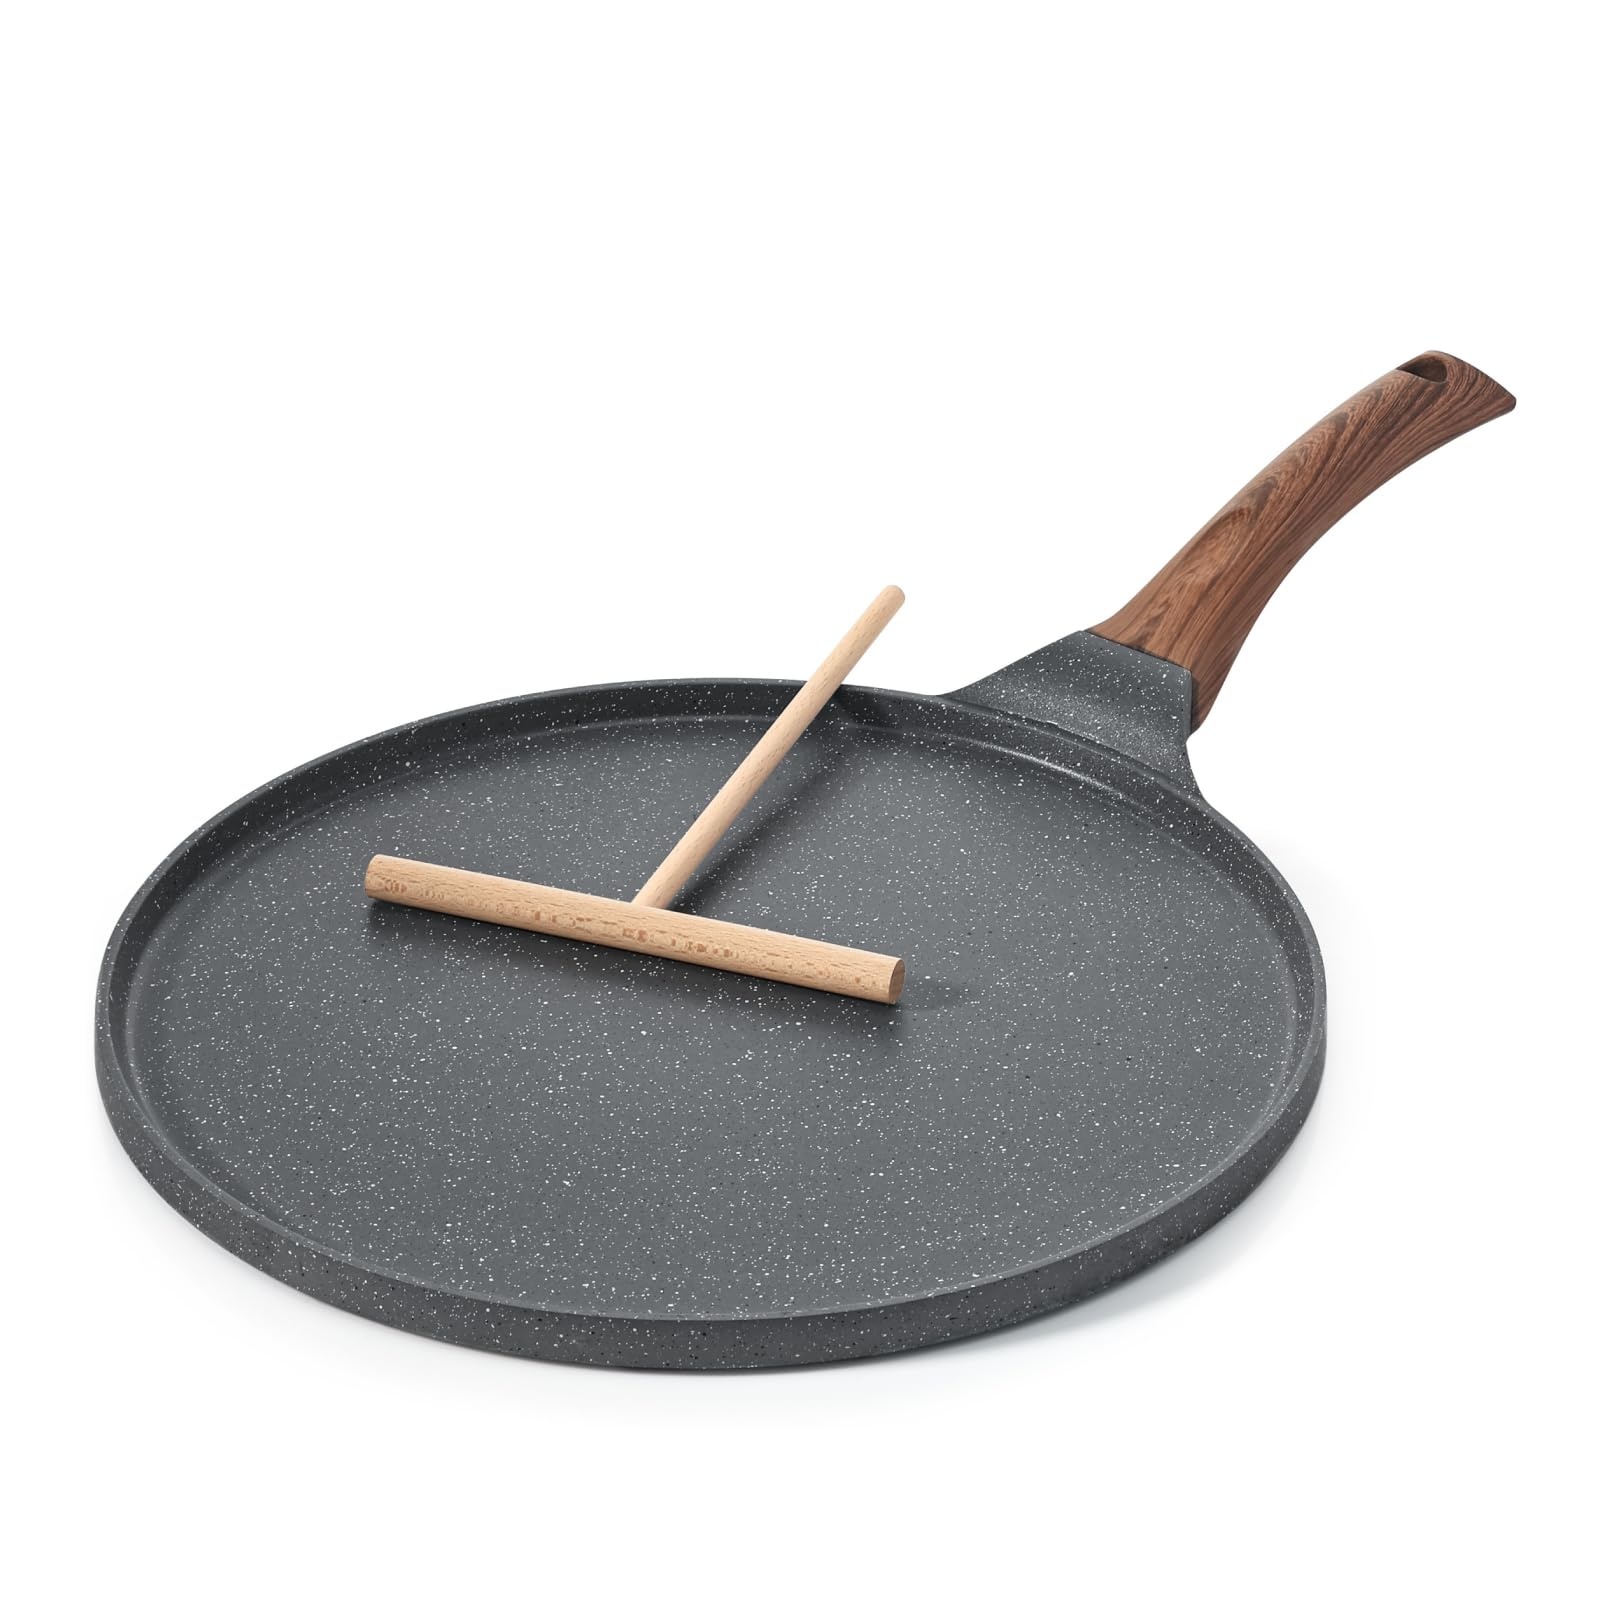
1 x RAW Customer Returns SENSARTE Crepe Pan 26cm Non-Stick Pan Omelette Pan Pancake Flat Pan with Swiss Granite Non-Stick Coating, Bakelite Handle, Induction Compatible, PFOA-Free - RRP €36.99
Download Manifest: HERE Title Qty Unit Price Total Price ASIN EAN SENSARTE Crepe Pan 26cm Non-Stick Pan Omelette Pan Pancake Flat Pan with Swiss Granite Non-Stick Coating, Bakelite Handle, Induction Compatible, PFOA-Free 1 €36.99 €36.99 B09259TM1F N/A
Brand: Jobalots
Category: Home & Garden > Kitchen & Dining > Cookware & Bakeware > Cookware > Crêpe & Blini Pans > Crêpe Pans